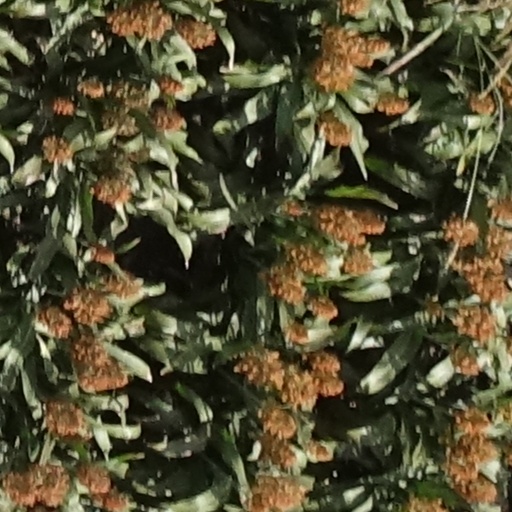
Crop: sorghum